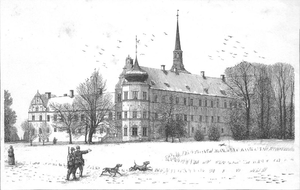
La famille von Reventlow est une famille danoise de la noblesse immémoriale du Mecklembourg et du Holstein qui s'est installée sur les côtes de la mer Baltique. L'orthographe de son nom a varié selon les époques en Reventlo, Revetlo, Revetlow, Reventlau, Reventlou, Reventlau, Reventlow, Refendlof, Refentloff.
Brahetrolleborg est un château danois situé dans l'île de Fionie, à dix kilomètres au nord-est de Fåborg. Avant la Réforme protestante, c'était un monastère cistercien, l'abbaye de Holme.